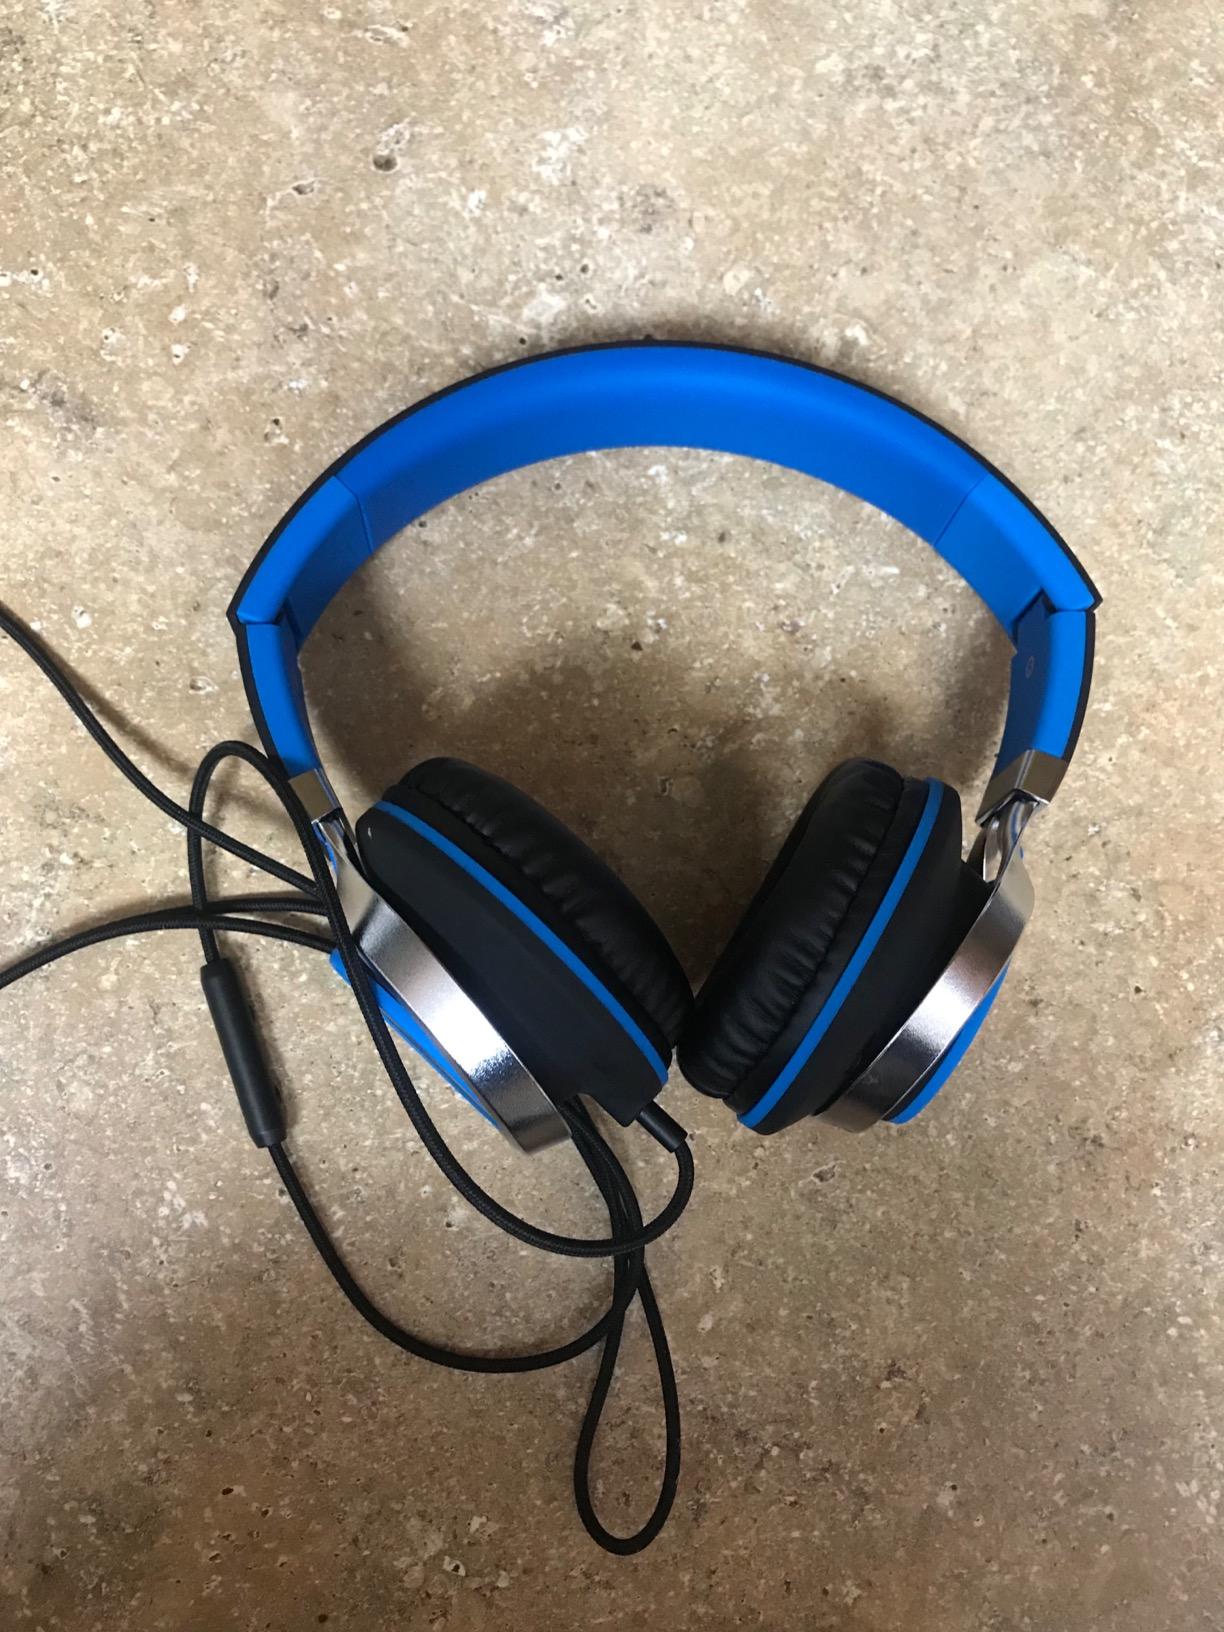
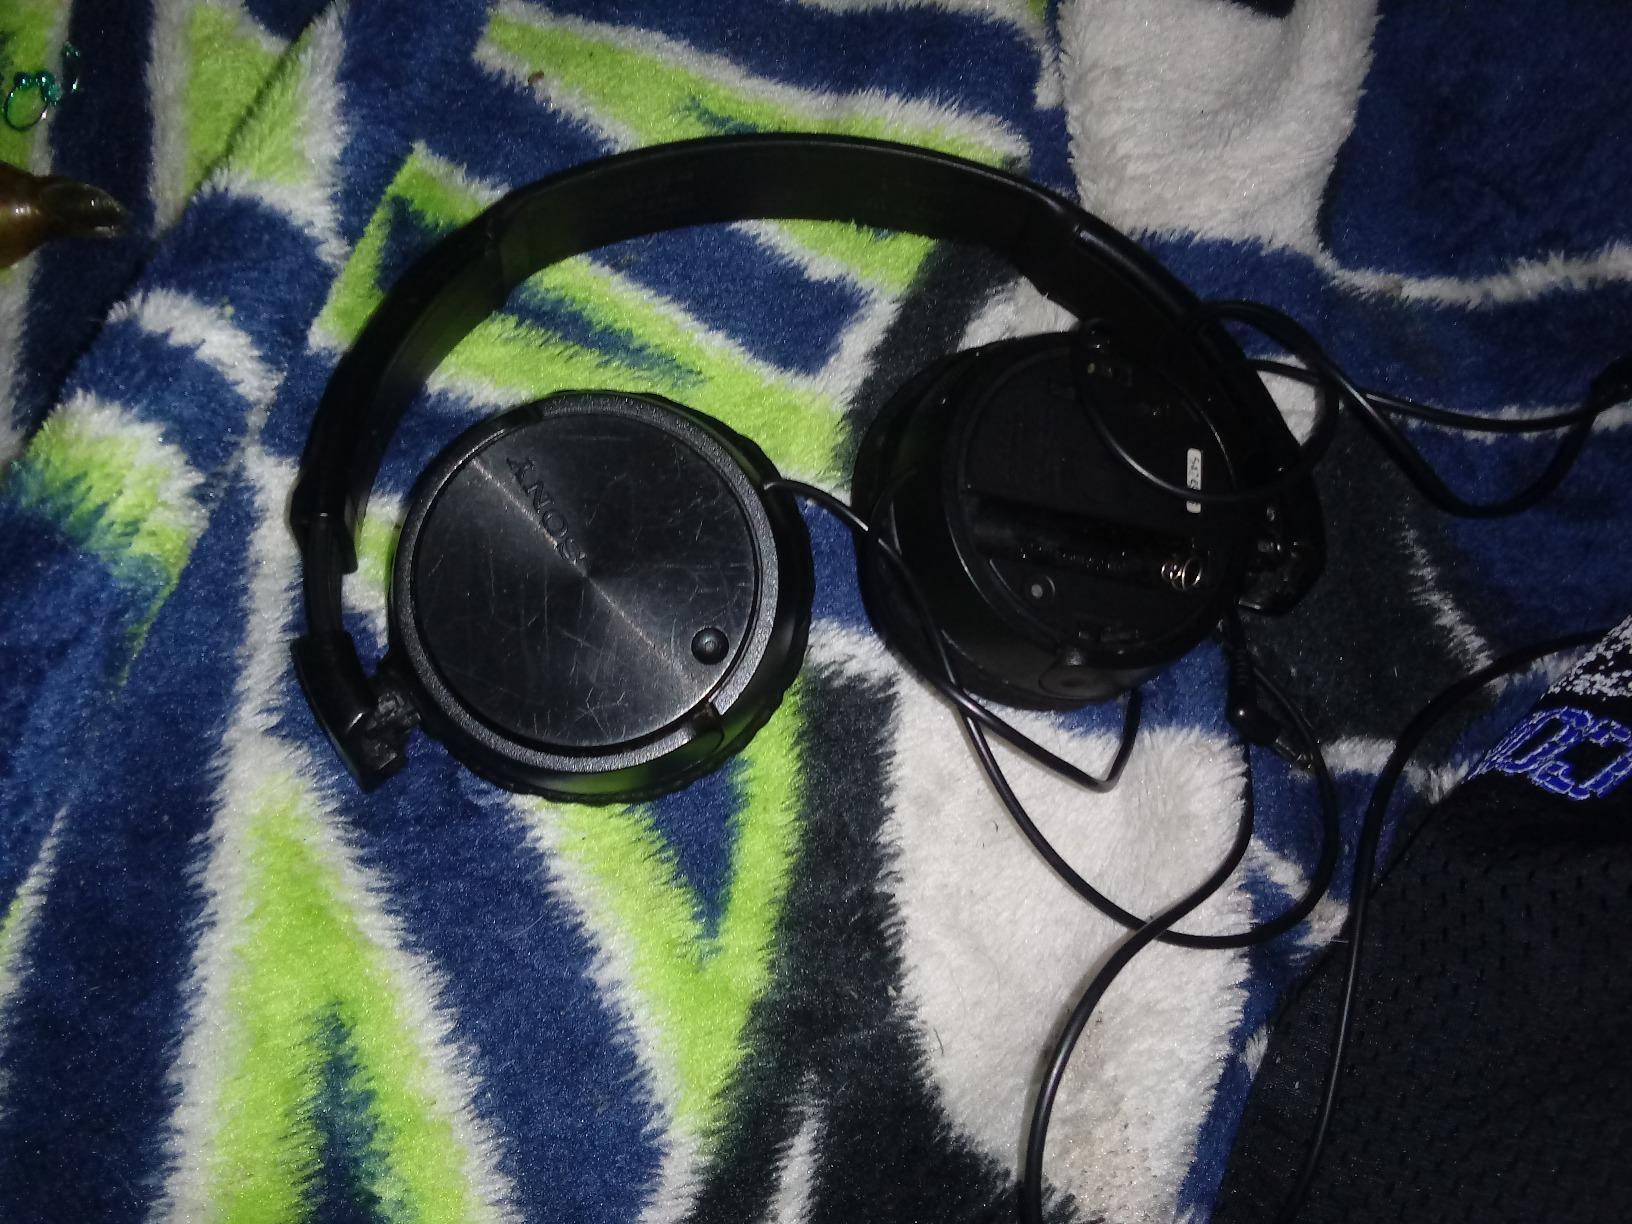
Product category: headphones
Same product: no